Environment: real
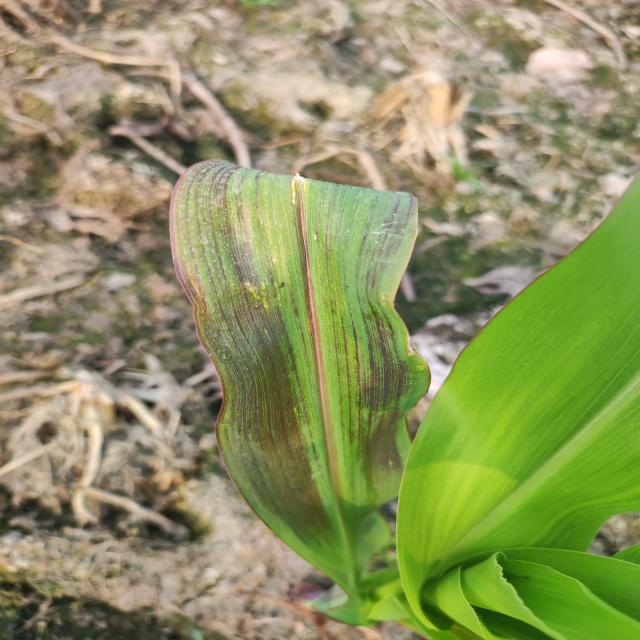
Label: phosphorus_deficiency